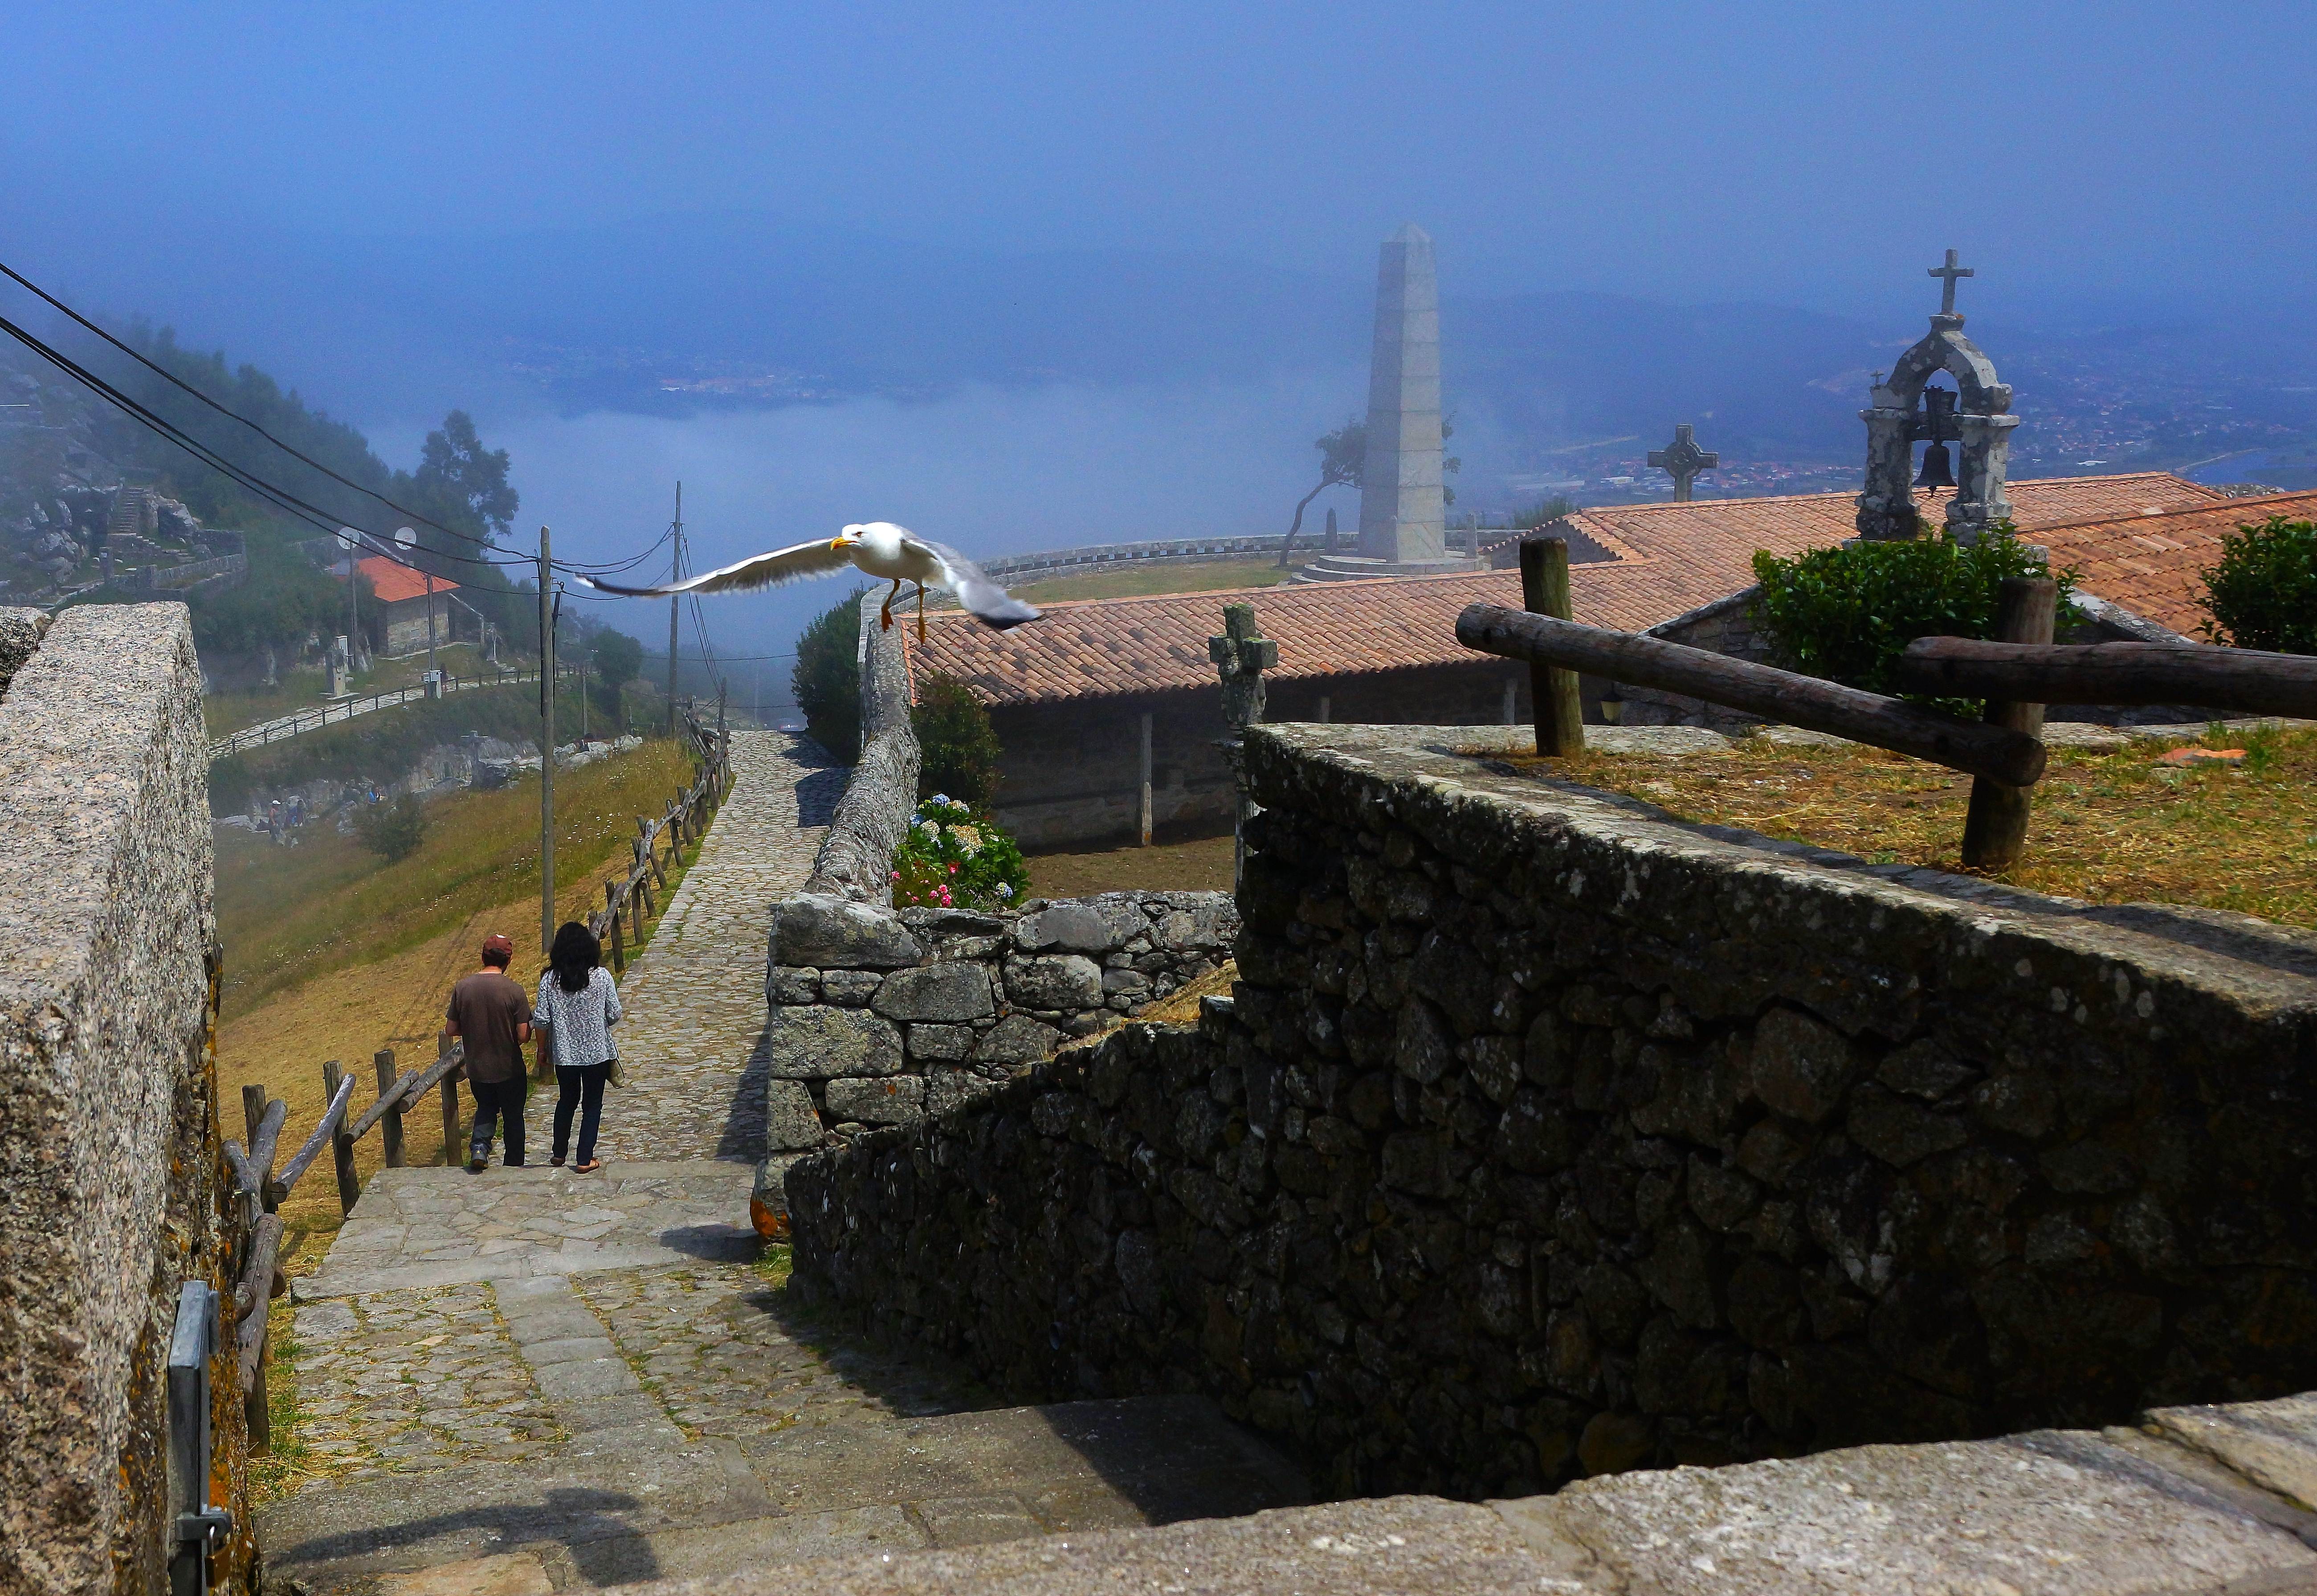
landscape, town, building, photo, village, castle, fortification, tourism, terrain, spain, ruins, monastery, galicia, pontevedra, paisajes, a77, espana, g, ggl1, gaby1, xovesphoto, xelodegalicia, sonya77v, sonyslta77v, montesantatecla, gabrielcoru a, tours